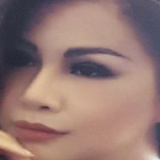
ca sĩ Minh Tuyết